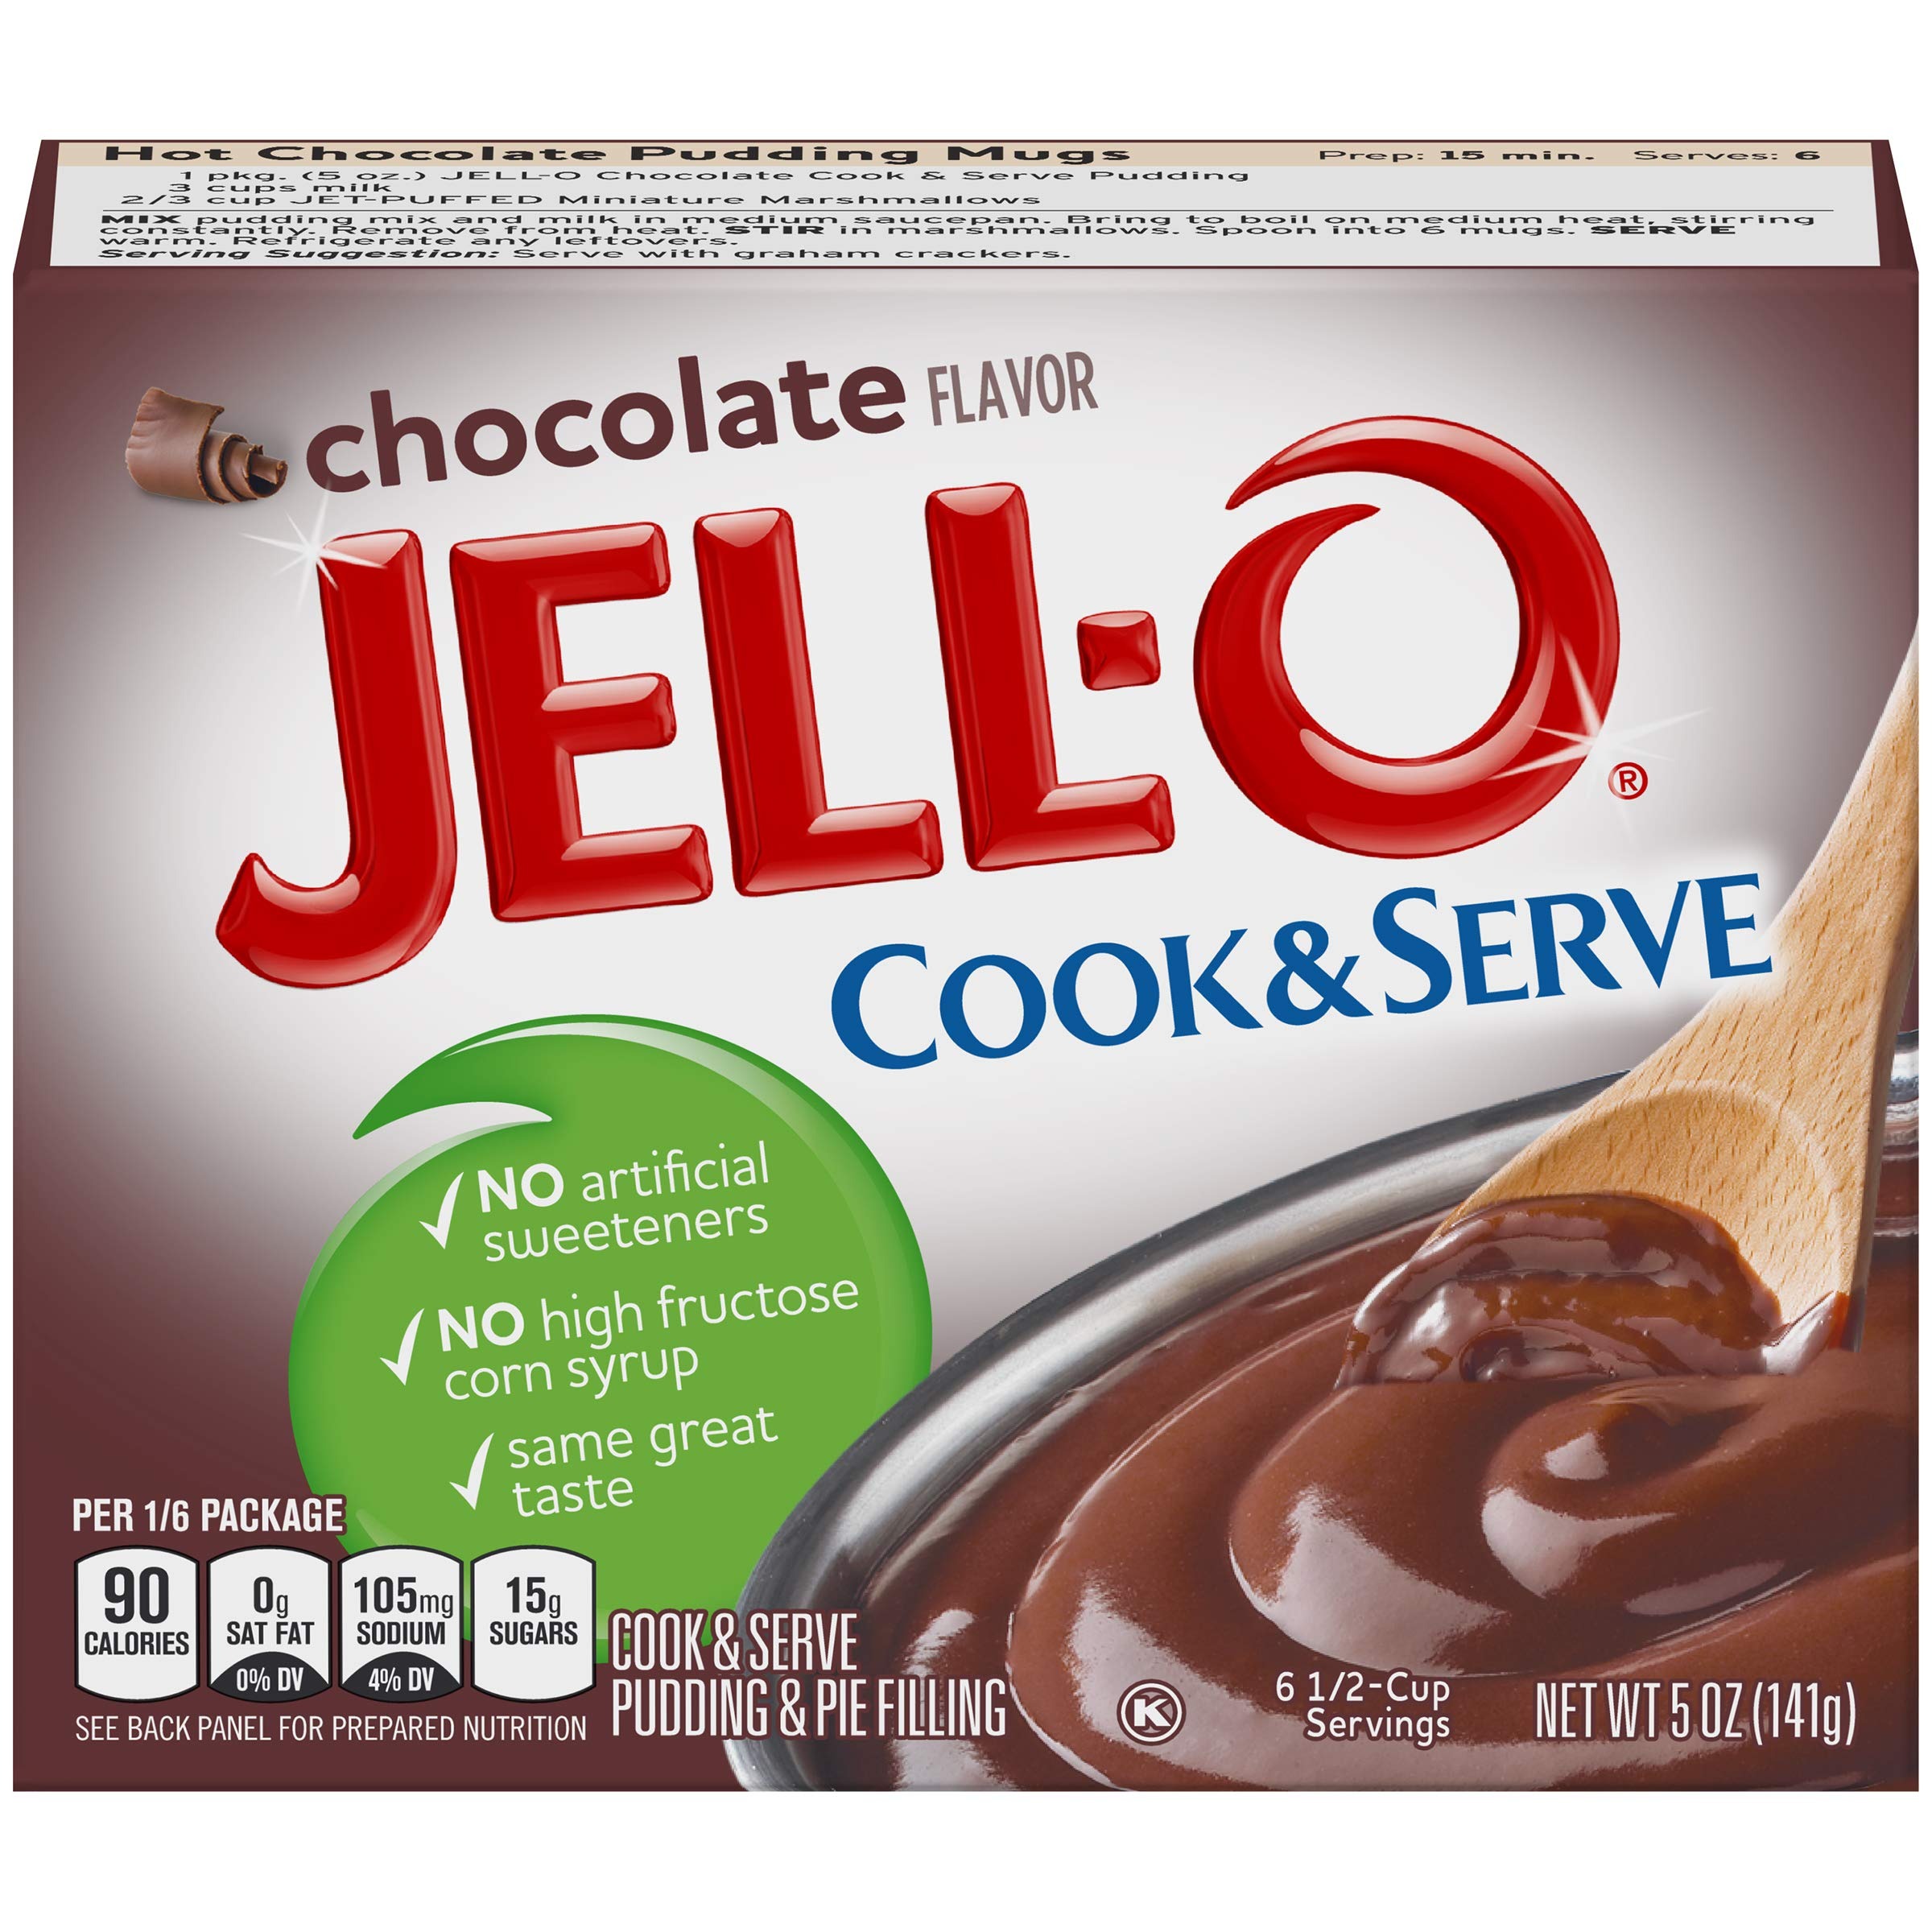
Item Name: Jell-O Cook & Serve Chocolate Pudding & Pie Filling (5 oz Box)
Value: 5.0
Unit: Count

Price: 1.78